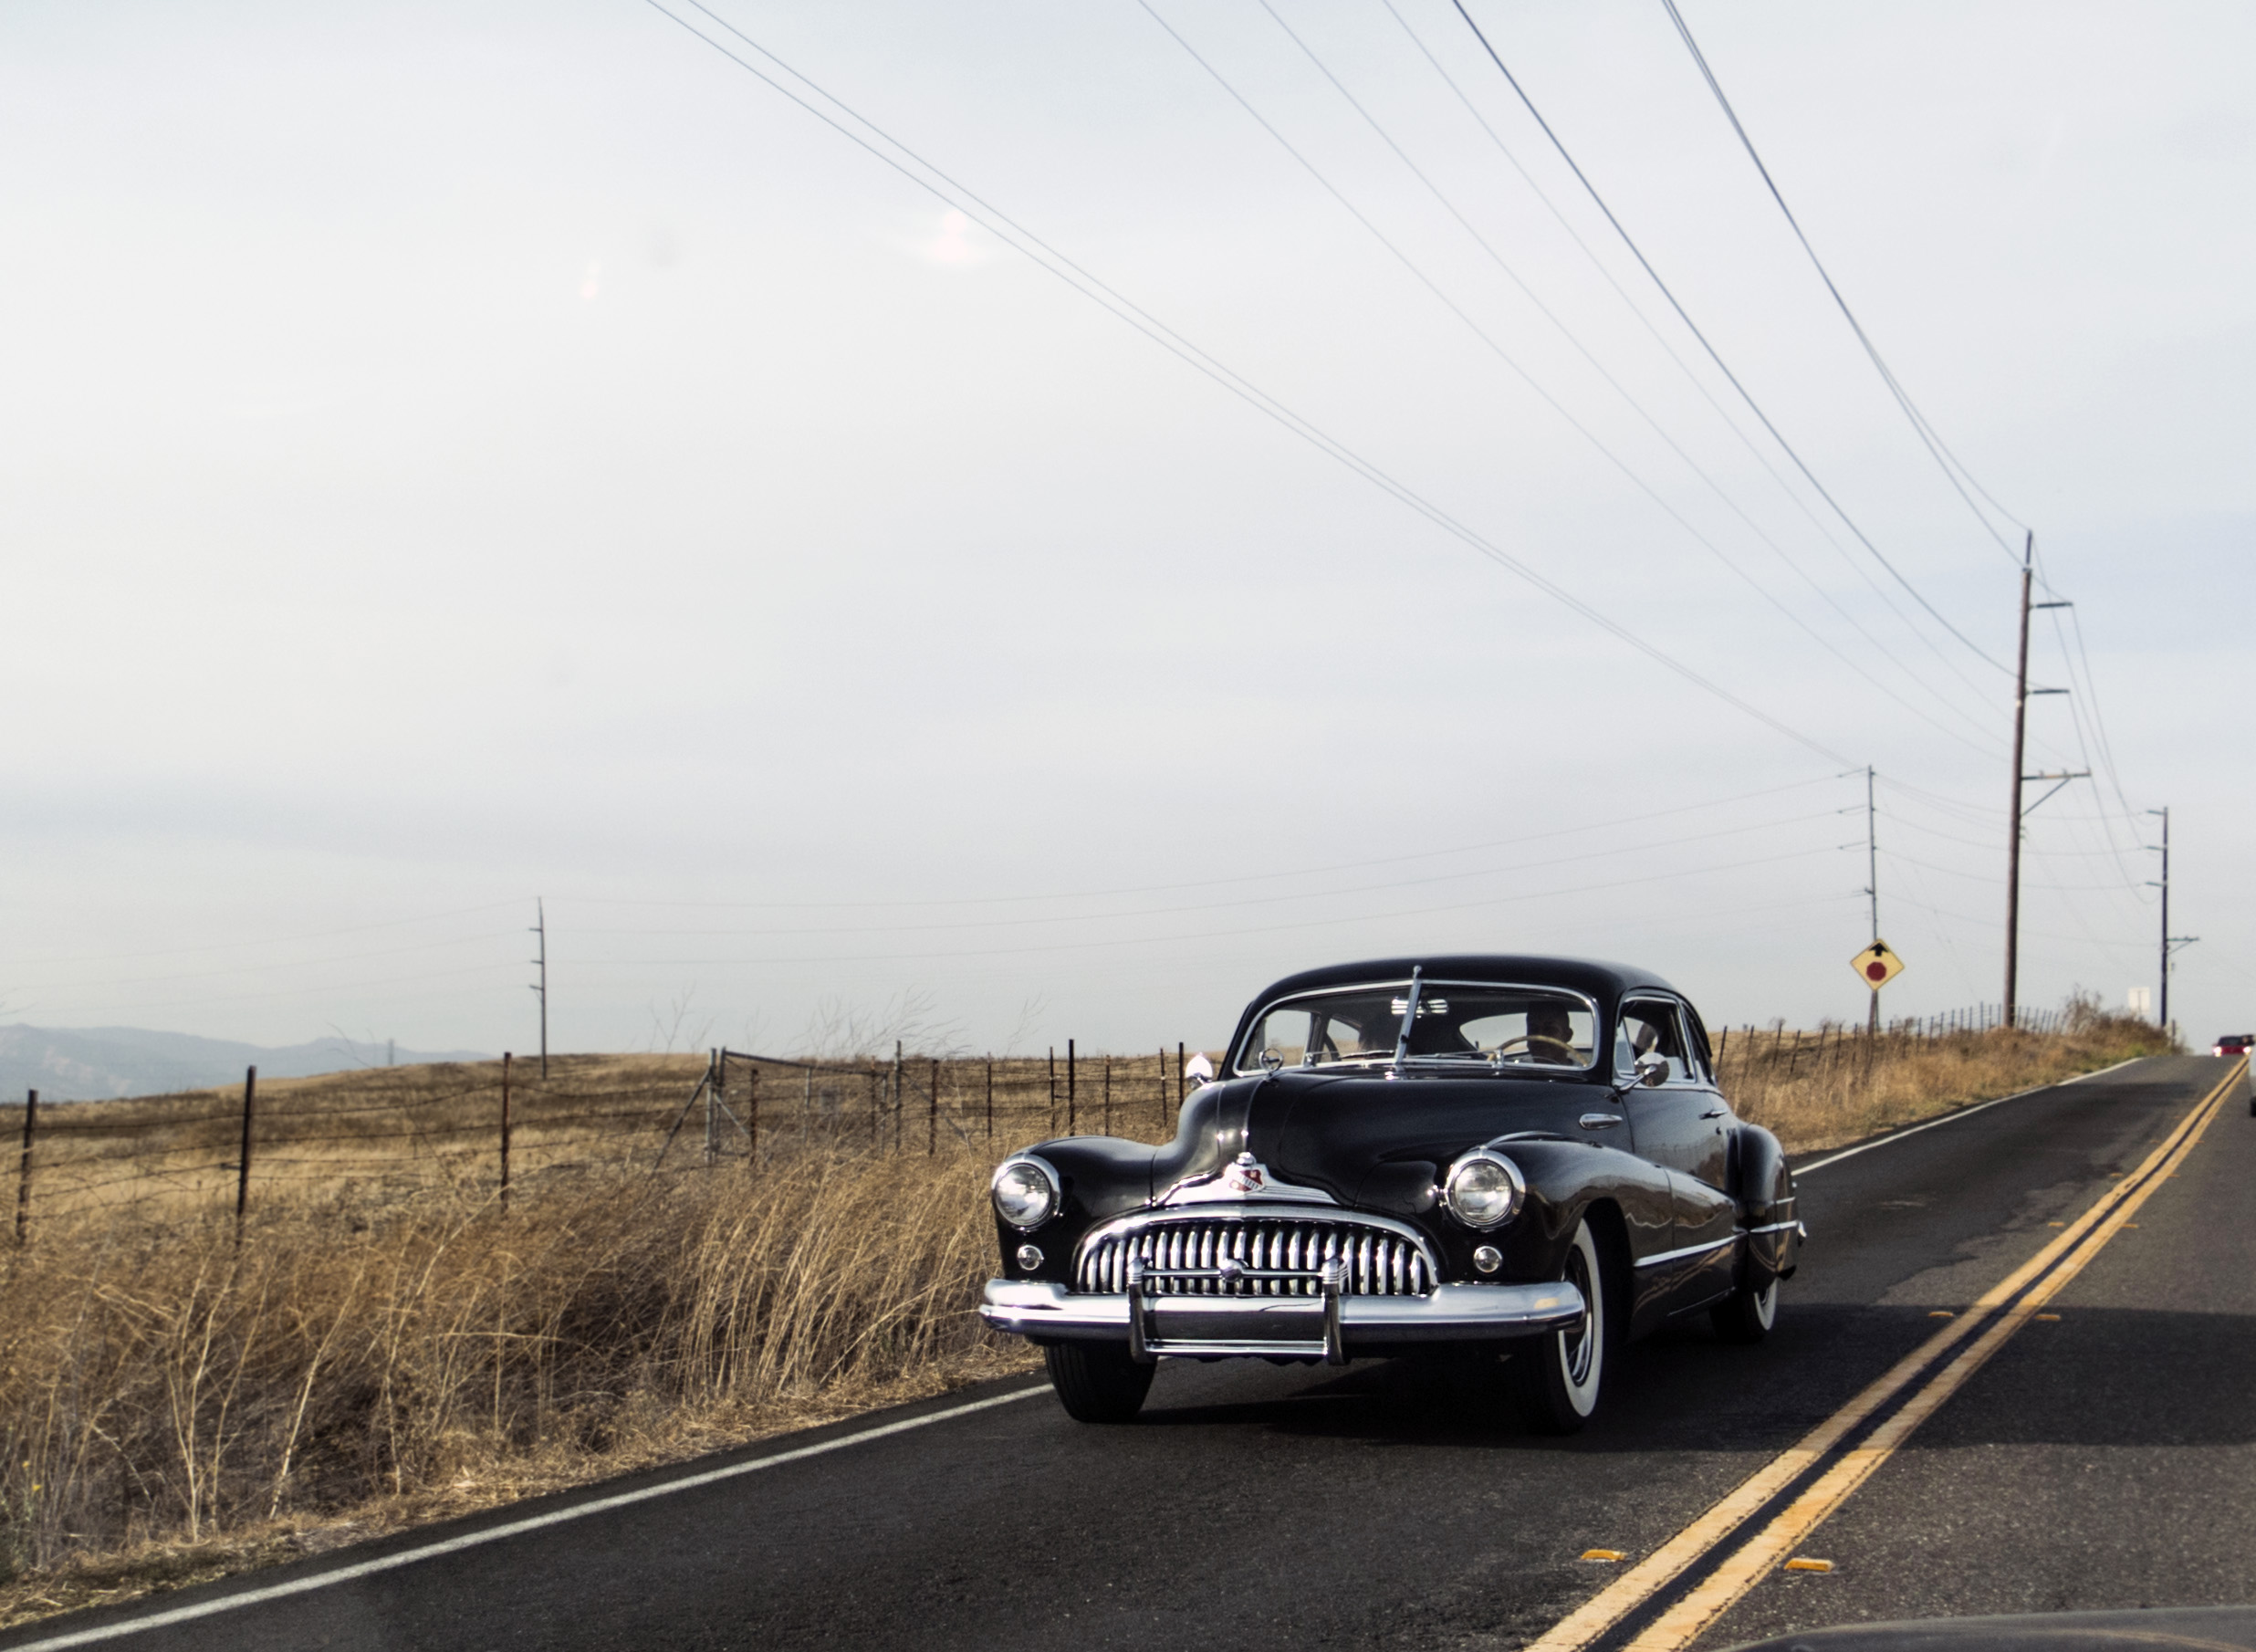
road, car, driving, vehicle, america, black, vintage car, cars, land vehicle, automobile make, automotive design, luxury vehicle